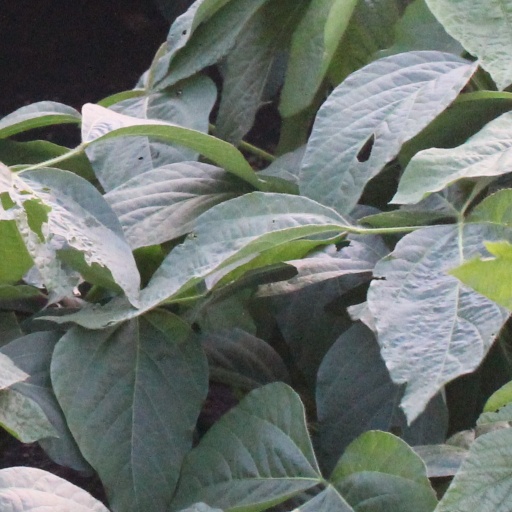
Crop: soybean